Galletas Fontaneda

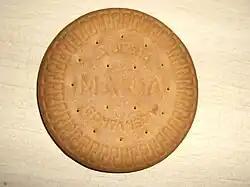
A galleta María of Fontaneda, the brand's classic

Fontaneda is a Spanish food sector company dedicated to the manufacture of crackers and biscuits (called "cookies" in North America). At its height, between 1950 and 1975, Fontaneda had yearly revenues of more than 10 billion pesetas.